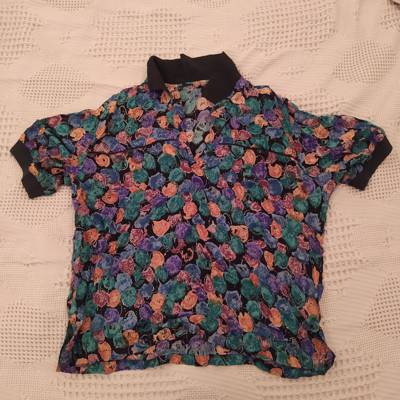
Waste category: clothes